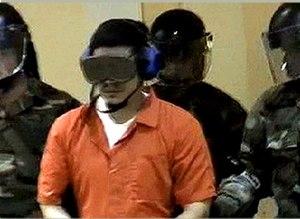
José Padilla est né dans le quartier new-yorkais de Brooklyn le 18 octobre 1970, c'est un citoyen américain, né d'une famille originaire de Porto Rico. Converti à l'islam en prison sous le nom d'Abdullah al-Muhajir, il est condamné en 2008 pour ses liens avec l'organisation terroriste américaine et saoudienne Al-Qaïda. Son cas est également connu pour les allégations de torture pratiquée lors de son internement avant son procès.